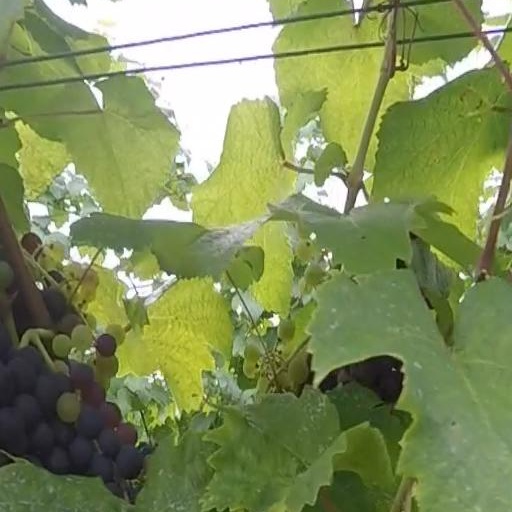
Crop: grape